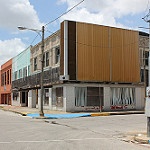
Label: buildings